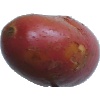
Label: Potato Red Washed 1